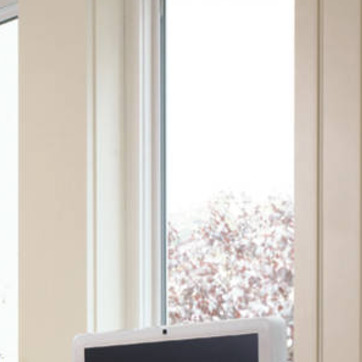
Material: glass